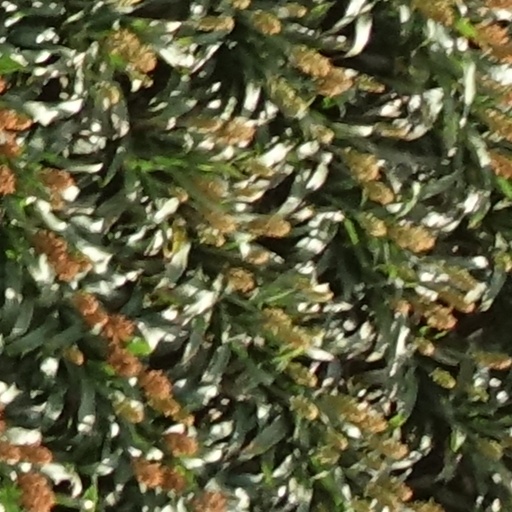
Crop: sorghum